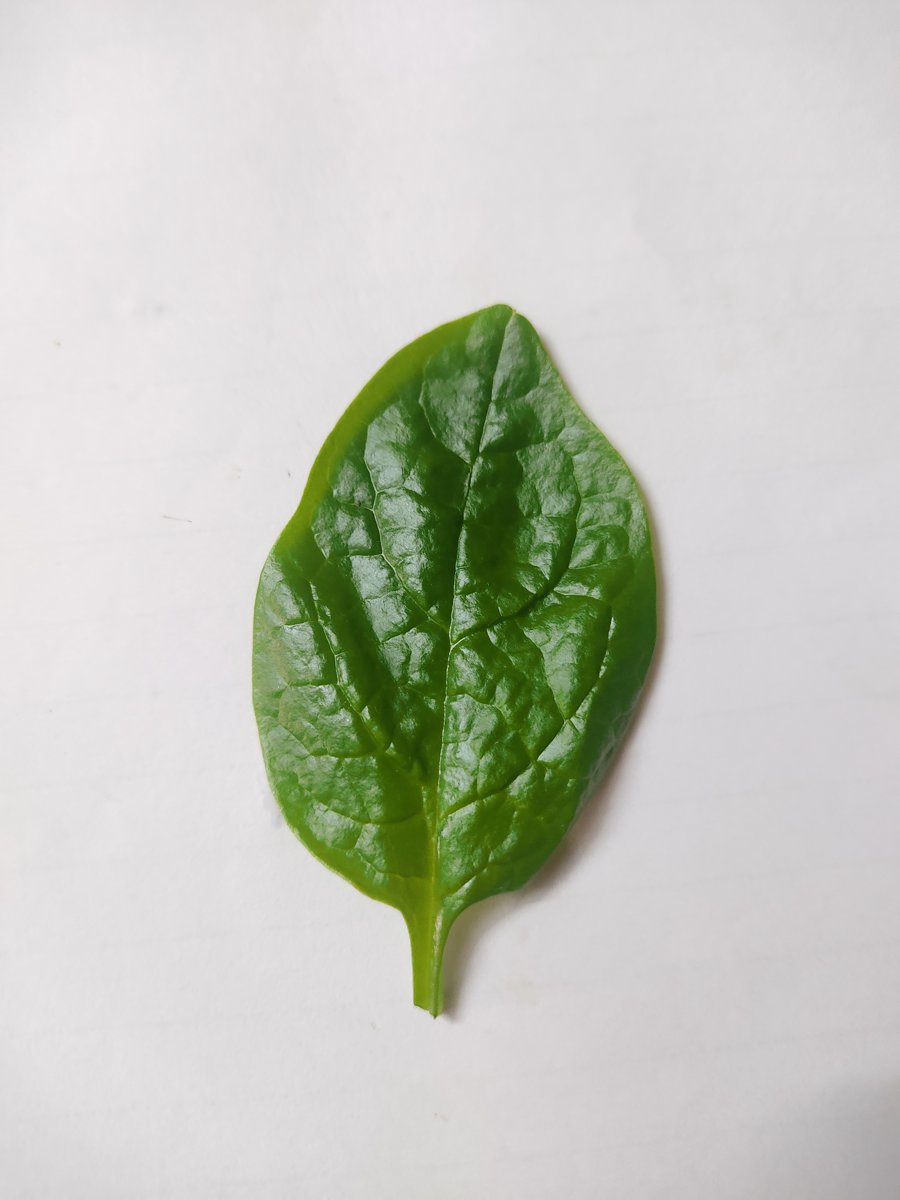
Label: Healthy-Leaf